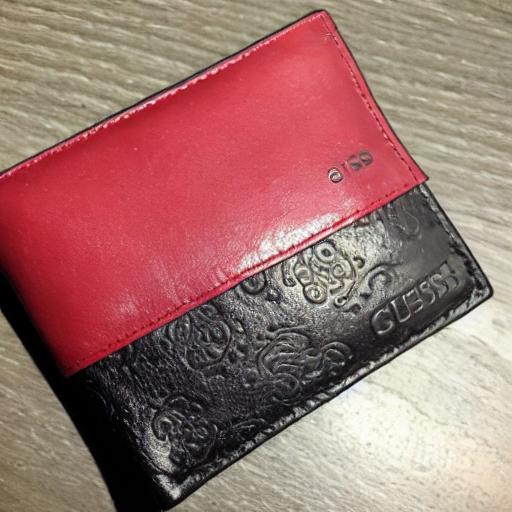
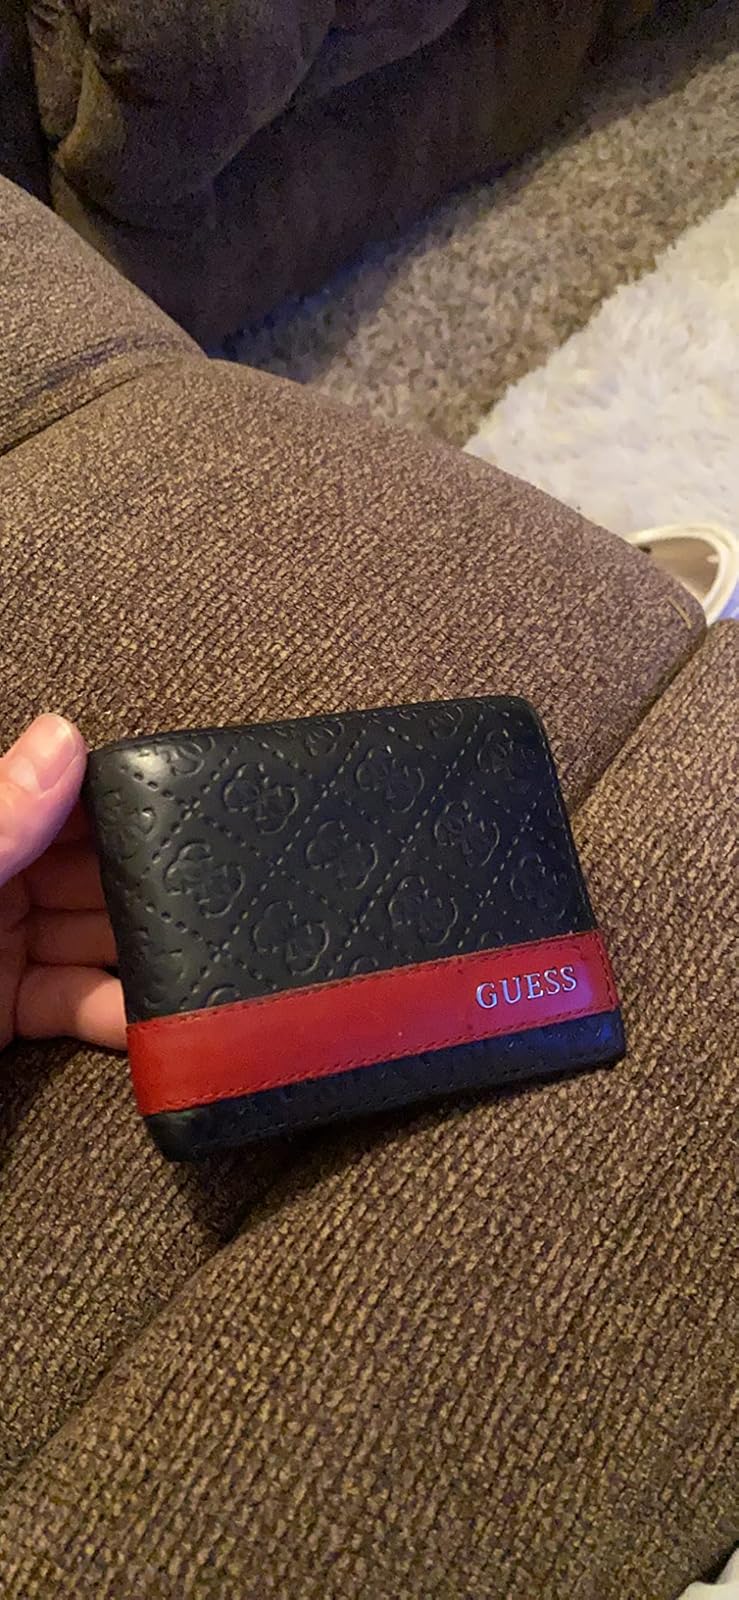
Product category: accessories_wallet
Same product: no